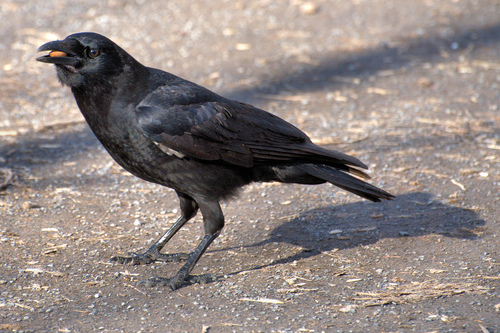
this bird is entirely black.
a medium sized bird that is all black with a medium sized pointed bill
this bird is mostly black with a thick , slightly curved bill.
this bird is black in color with a black beak, and black eye rings.
this bird is entirely black include long black tarsus and feet and a black bill.
a bird with full of black colour and black tarsus and feet
this bird is completely black and it has a pointed beak.
this black bird also has black tarsus and feet along with a black bill.
this black bird has long legs and a curved beak.
a large black bird with a orange tongue and long tailfeathers
Species: American Crow